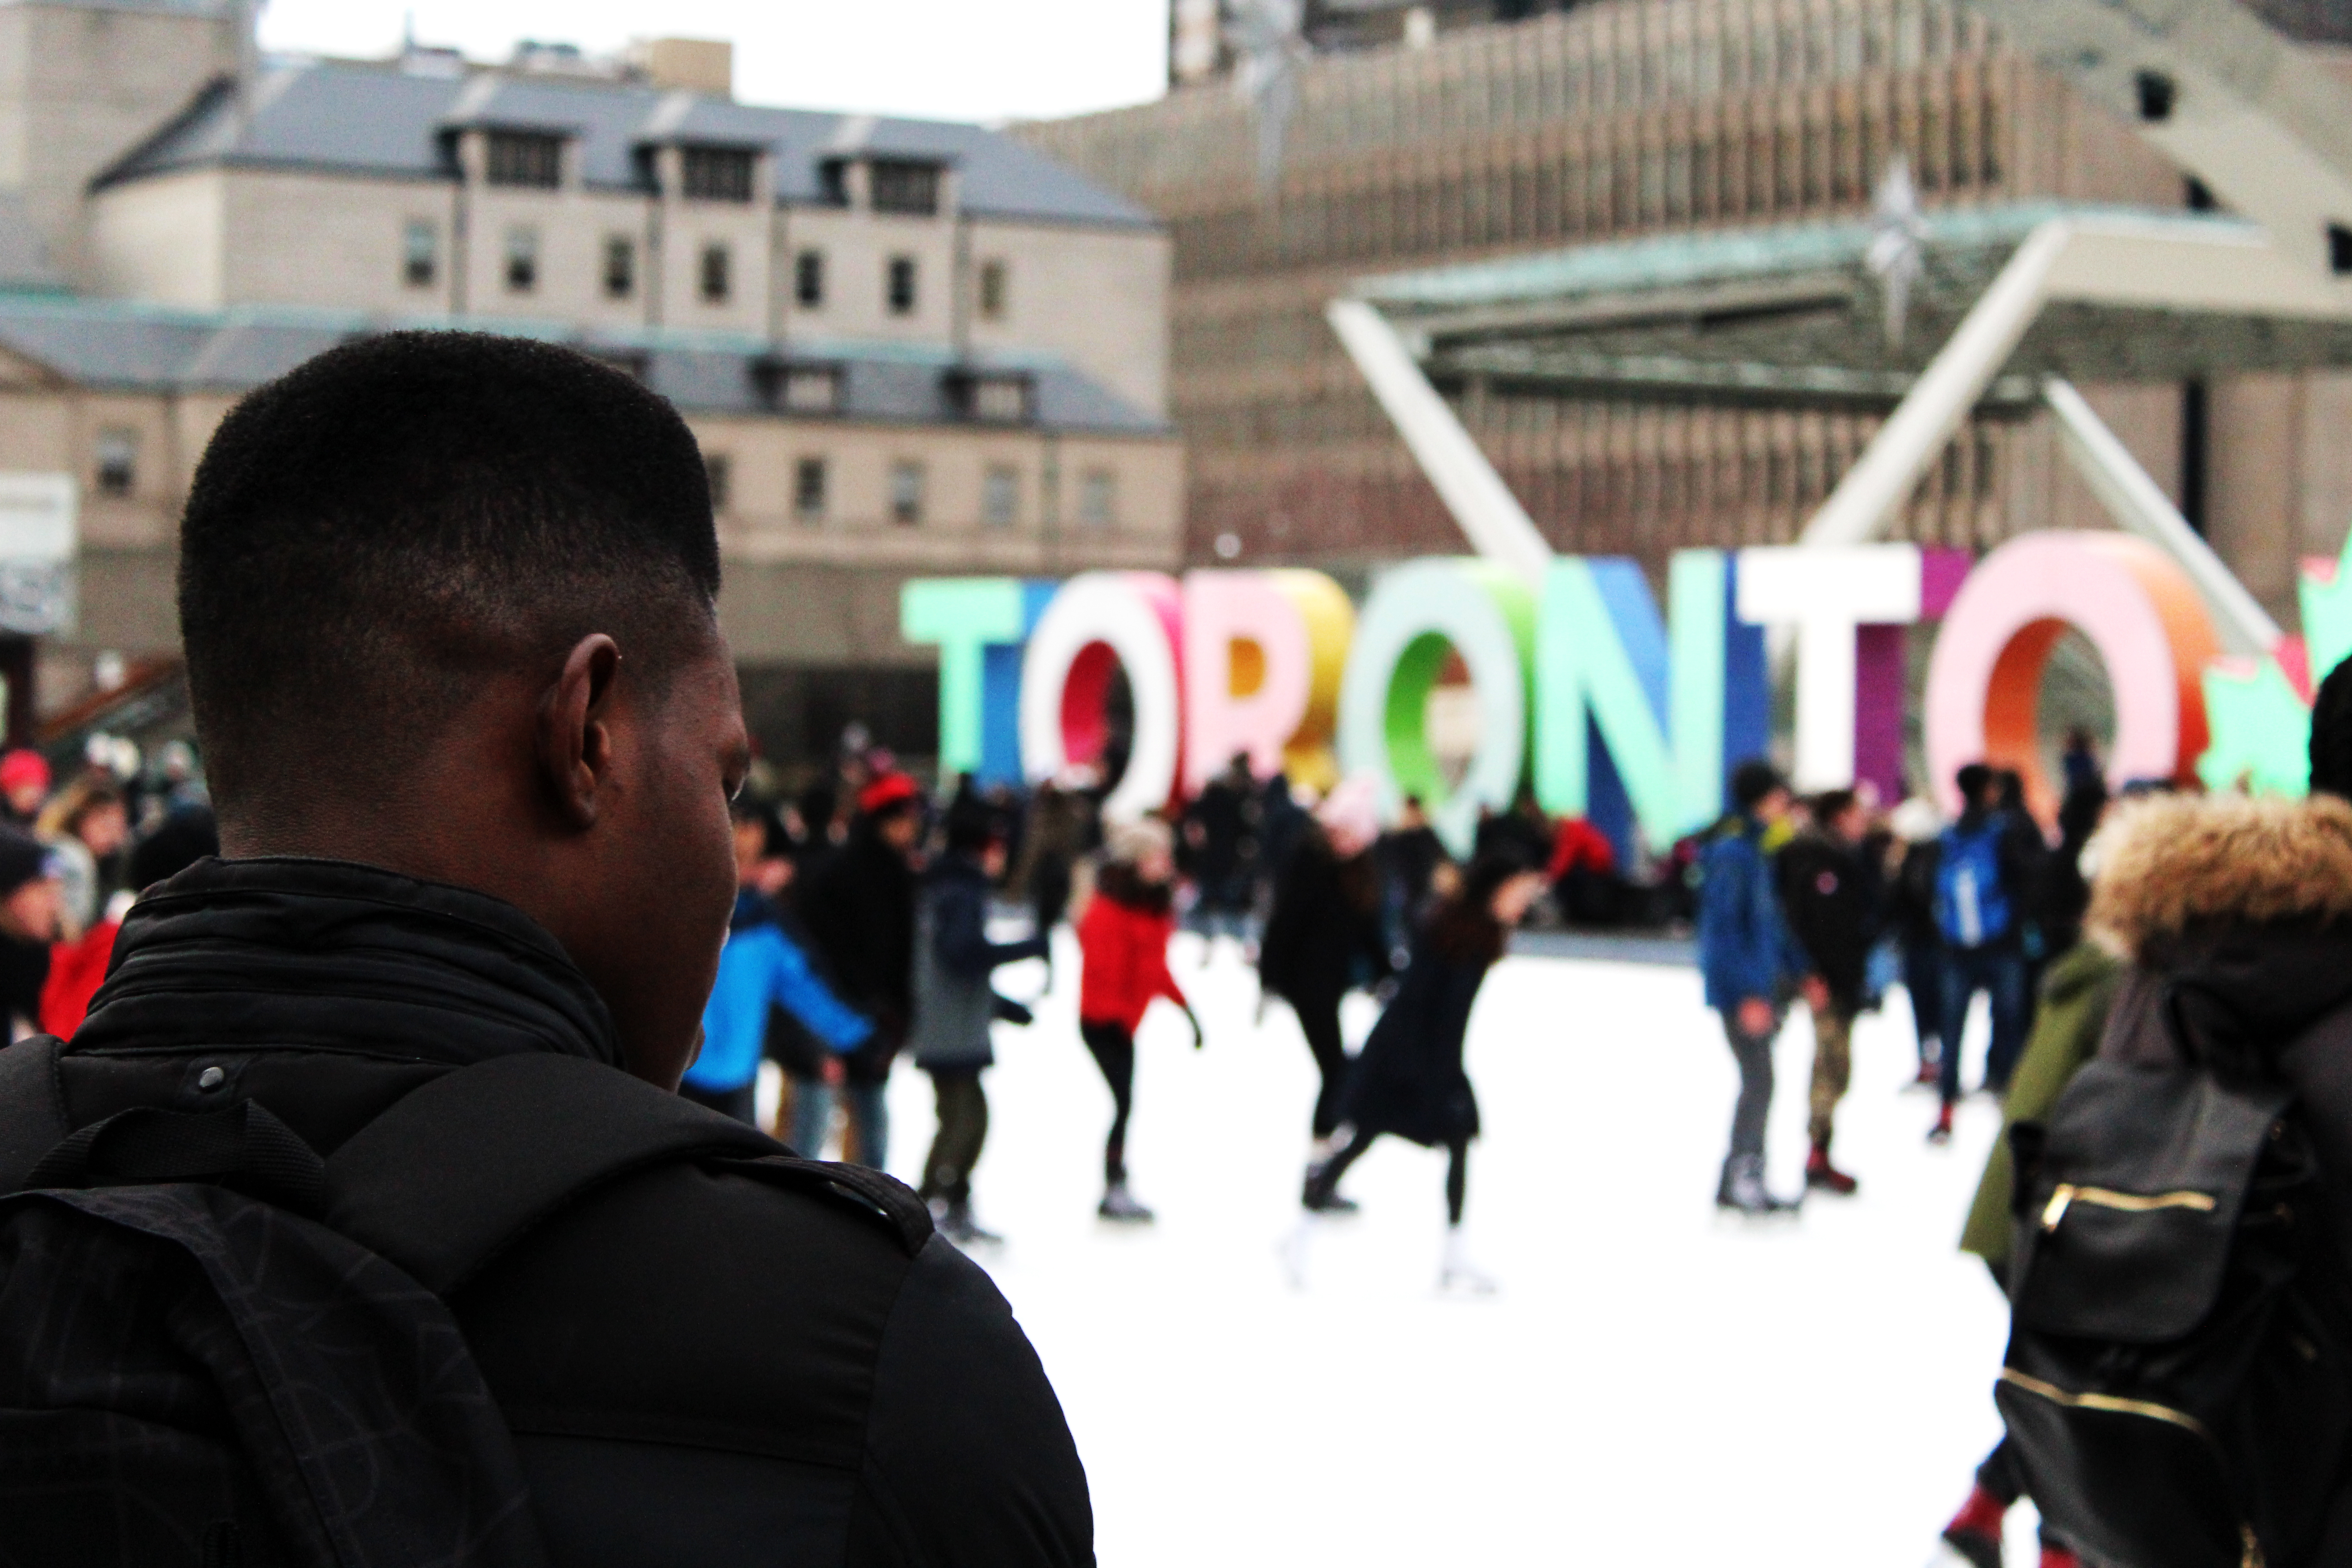
man, pedestrian, people, crowd, male, guy, education, toronto, demonstration, protest, ice rink